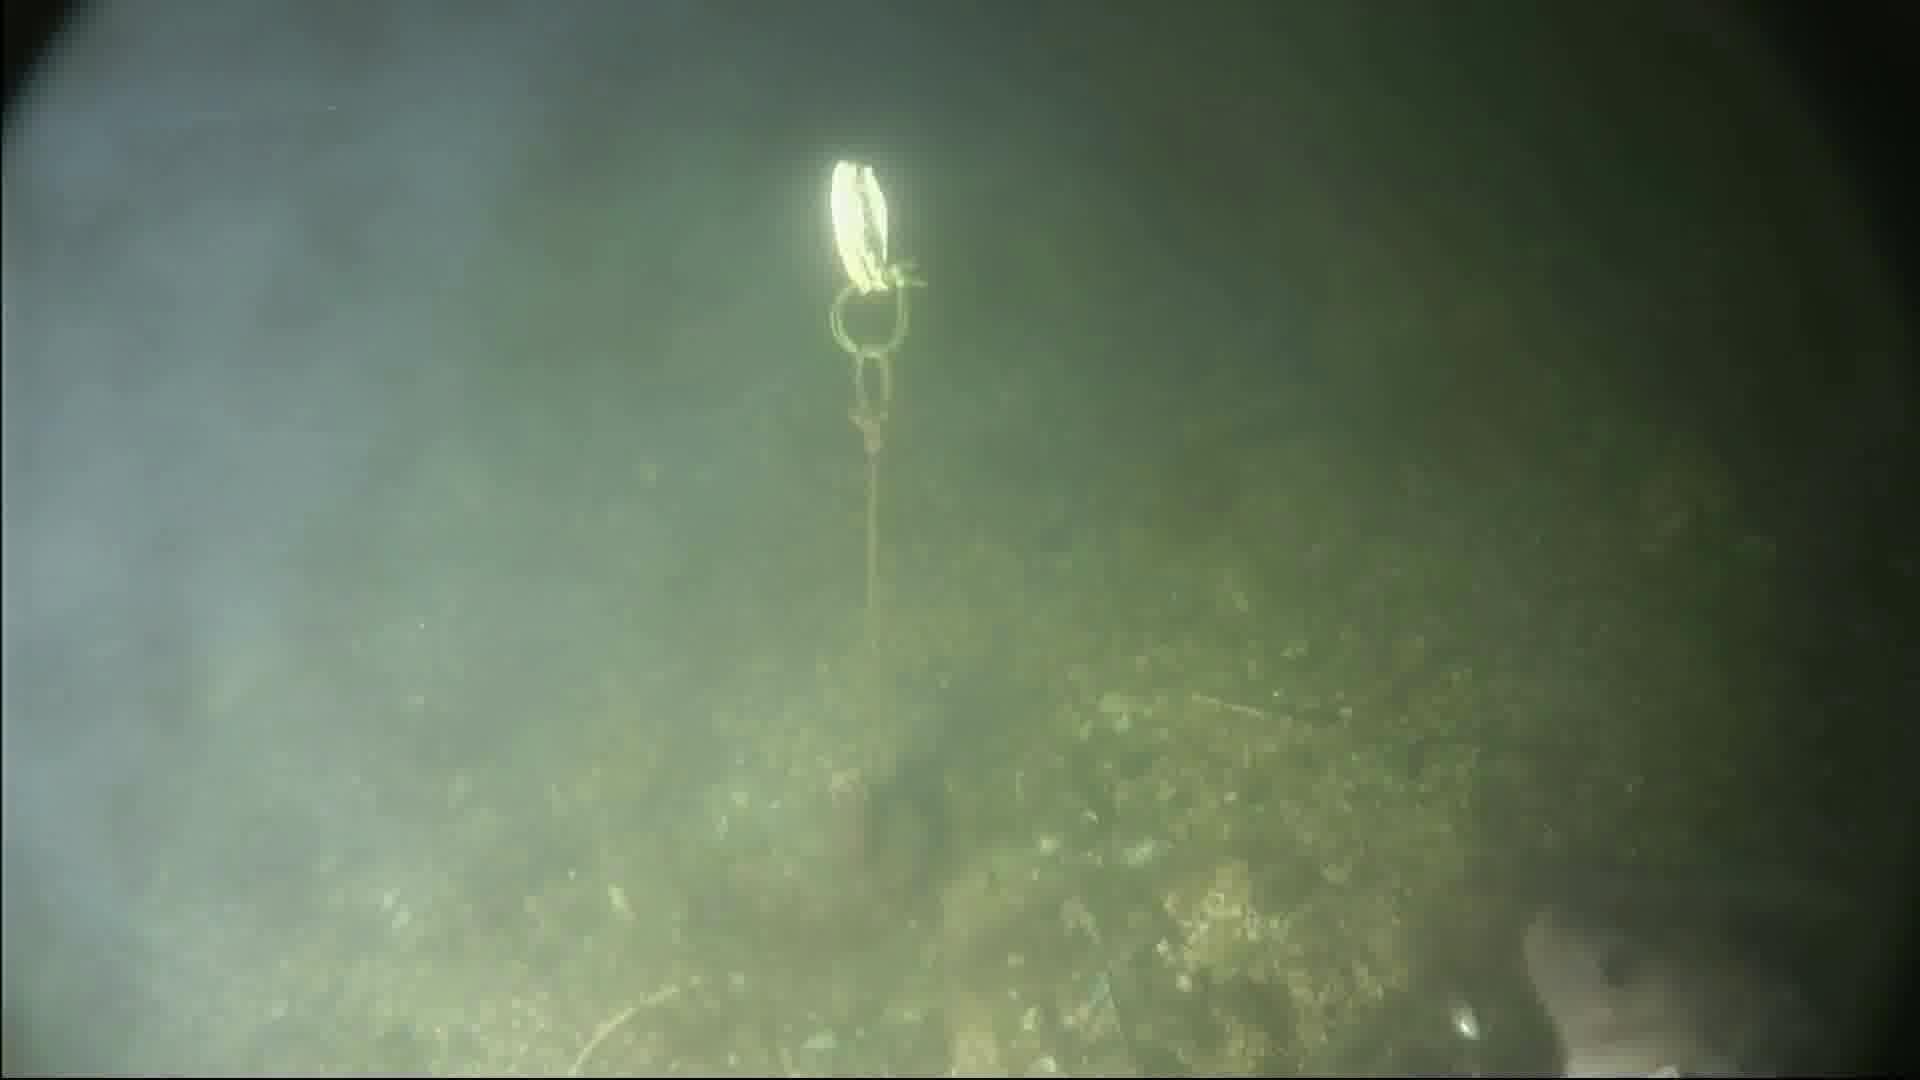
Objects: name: fish
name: crab